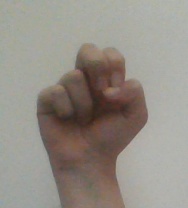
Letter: gaaf